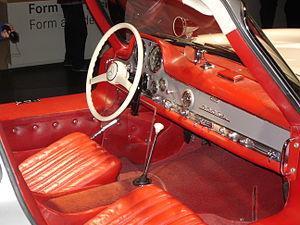
La Mercedes-Benz 300 SL « papillon » est un modèle d'automobiles à deux places coupé et cabriolet du constructeur automobile allemand Mercedes-Benz conçu et dessiné par le designer Friedrich Geiger, commercialisé de 1954 à 1963 et entré depuis dans la légende des automobiles de rêve. Elle est considérée comme la plus emblématique des Mercedes produites après la Seconde Guerre mondiale pour son originalité, ses qualités techniques et esthétiques.